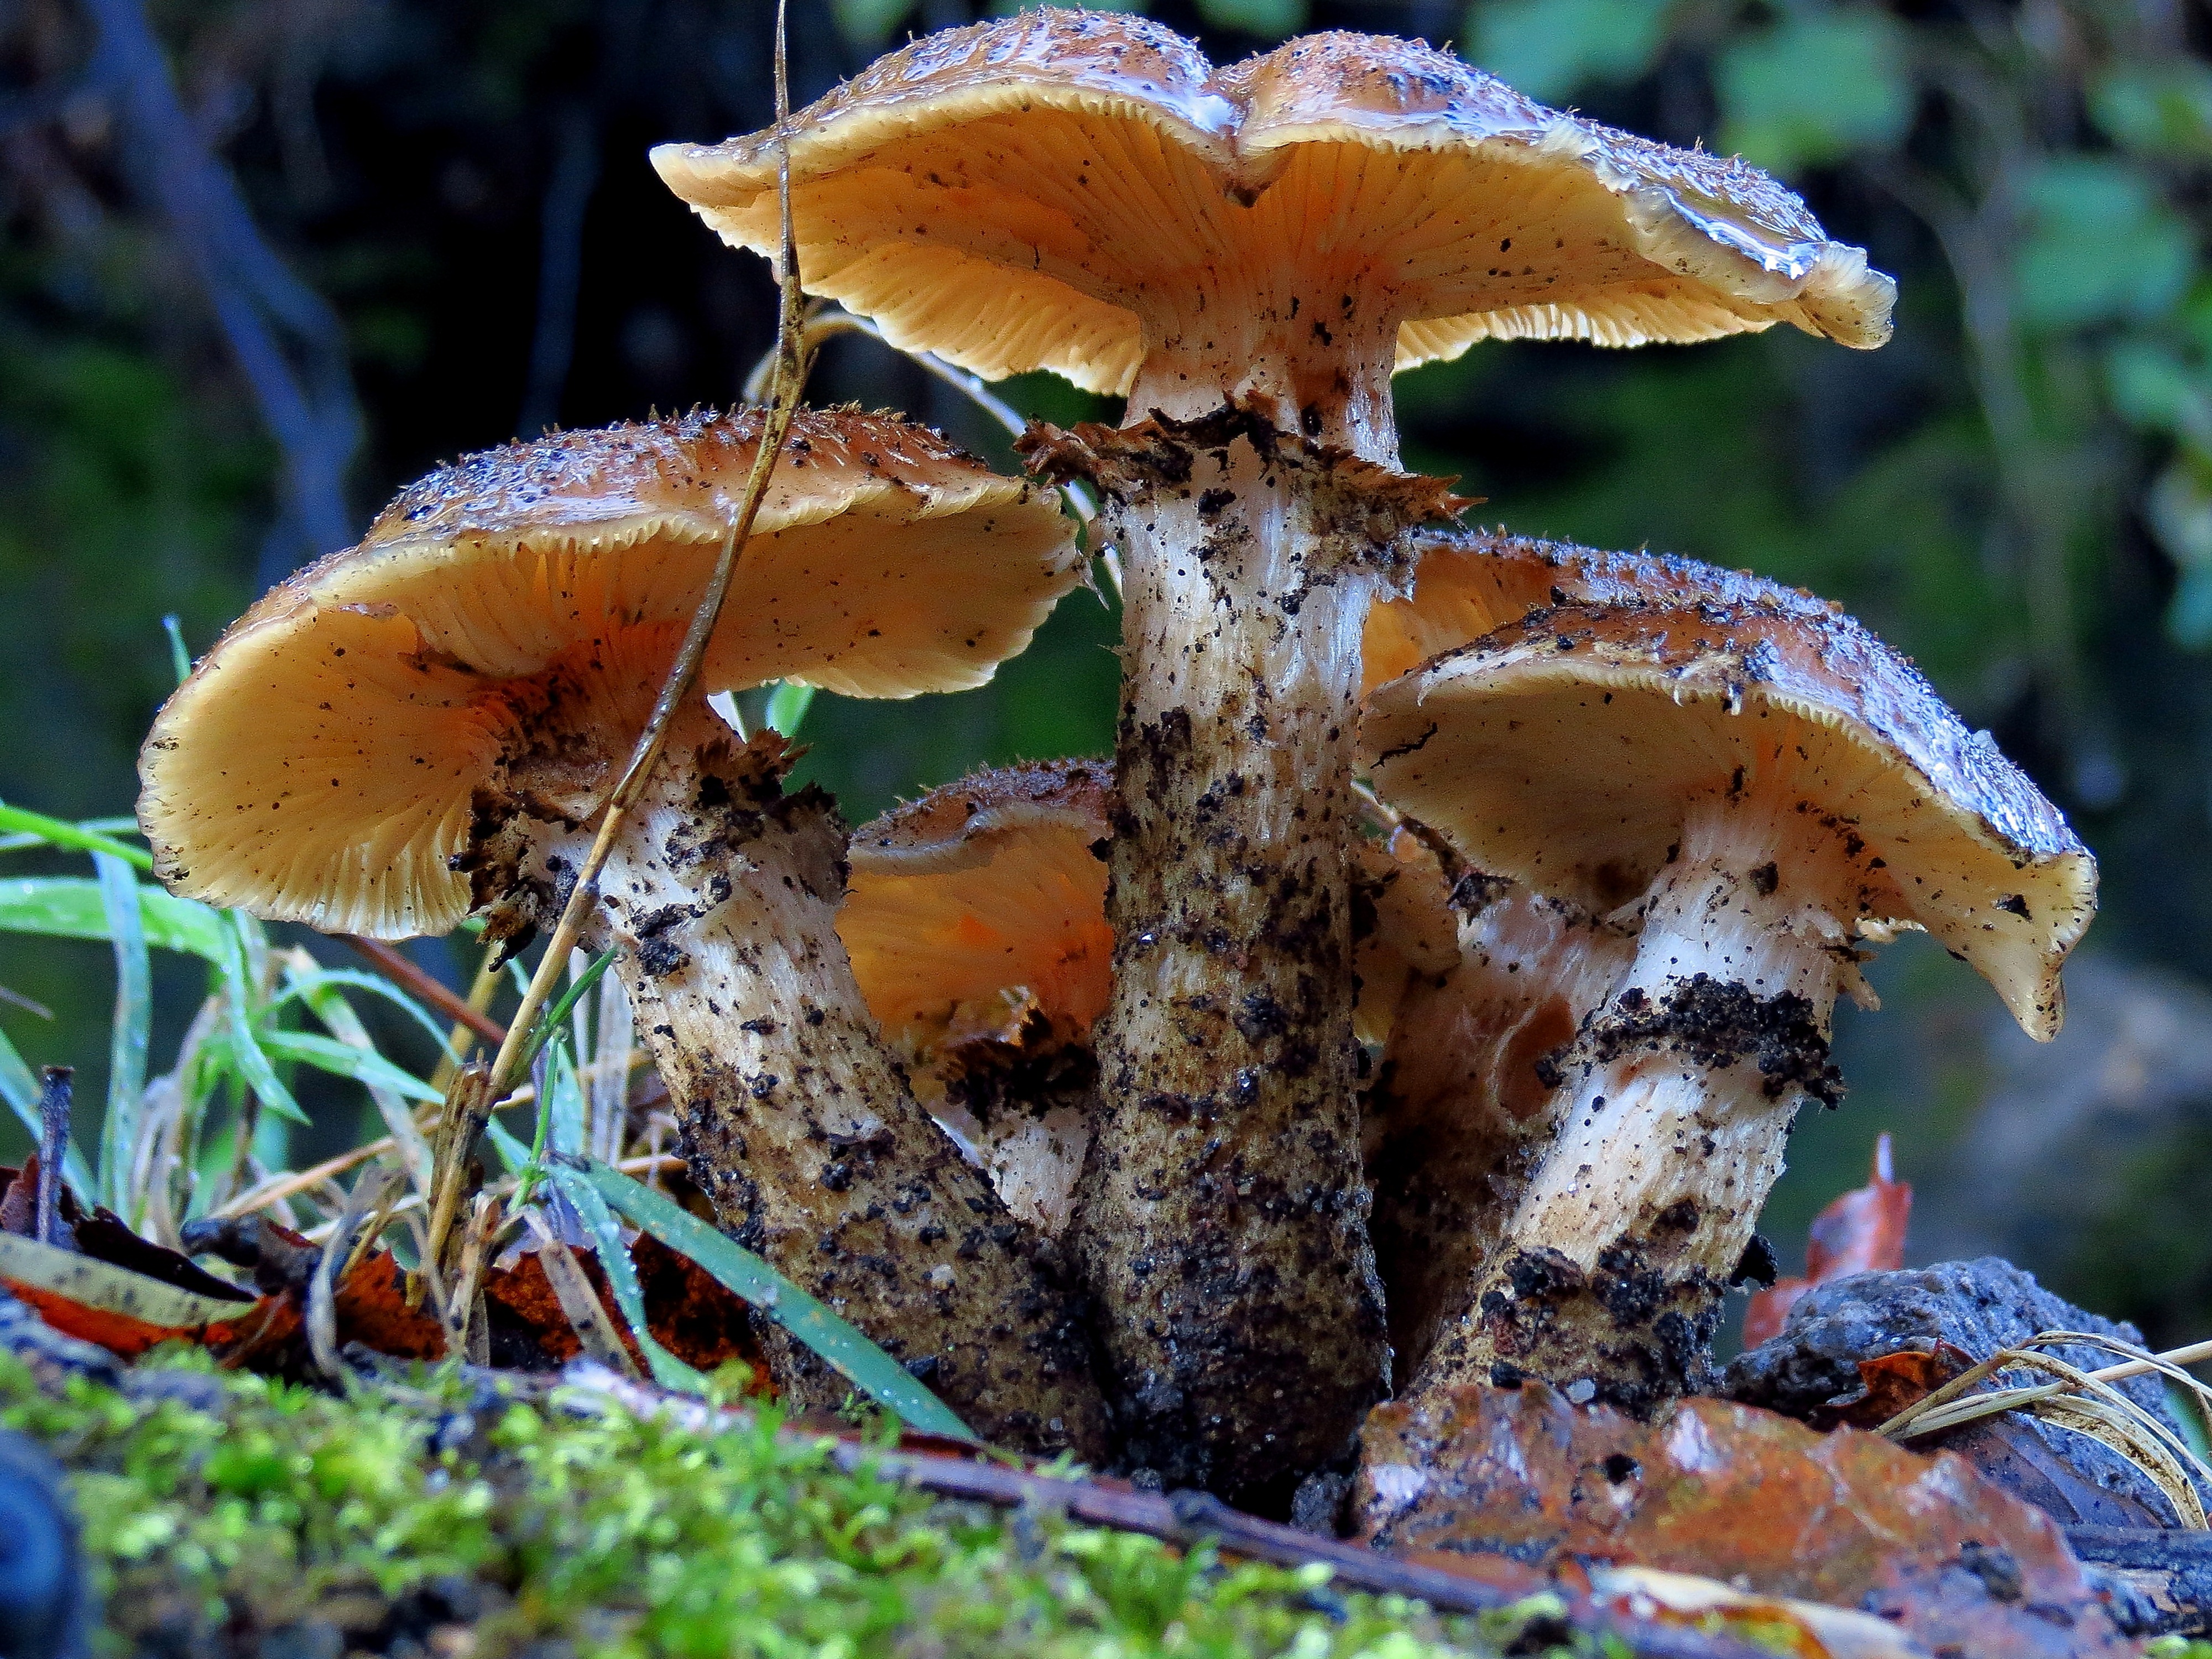
nature, leaf, macro, autumn, mushroom, flora, season, fauna, fungus, mushrooms, naturaleza, setas, woodland, bolete, ggl1, gaby1, canonsx40hs, macro photography, matsutake, edible mushroom, medicinal mushroom, agaricomycetes, agaricaceae, penny bun